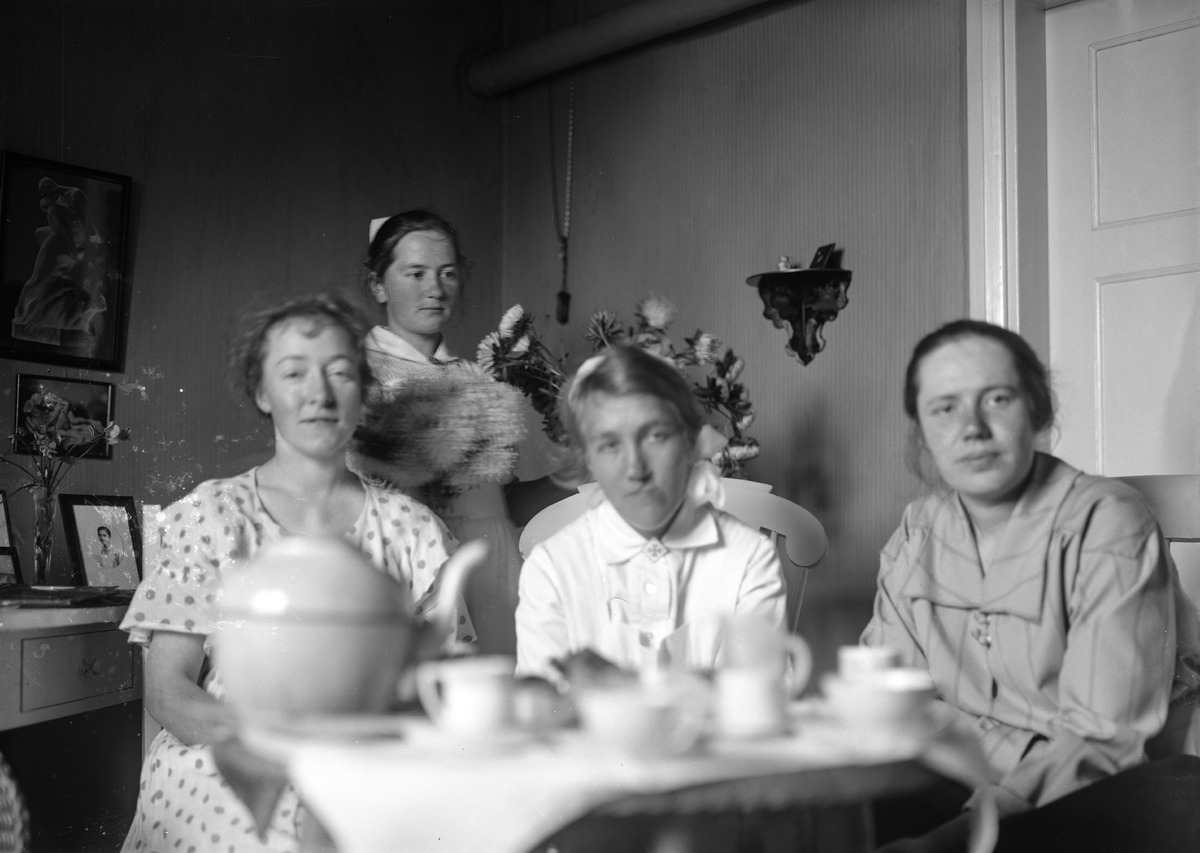
Sairaalan henkilökuntaa kahvilla Pietarinkatu 24:ssä sijainneessa Eskelinin sairaalassa (1905-1919), sittemmin Sanitas-sairaala (1919-1940)
sisällön kuvaus: Sairaalan henkilökuntaa kahvilla Pietarinkatu 24:ssä sijainneessa Eskelinin sairaalassa (1905-1919), sittemmin Sanitas-sairaala (1919-1940). Tauolla kahvi maistui ja tupakka paloi.

Hoitajien työasuun kuuluu valkoisten esiliinojen ja mekkojen ohella isolla rusetilla kiinnitetyt hilkat ja soljet paidan ylimmän napin

kohdalla. mustavalkoinen
Ajankohta: kuvausaika 1900 - 1920 n.
Paikka: Suomi, Uusimaa, Helsinki, Ullanlinna Helsinki, Pietarinkatu 24
Aiheet: terveydenhuolto, terveydenhuollon ammatit, sairaalan henkilöstö, hoitajat, sairaalat, työvaatteet, päähineet, sisustus, kalusteet, tekstiilit, kahvittelu, kahvikulttuuri, tauot, taukotilat